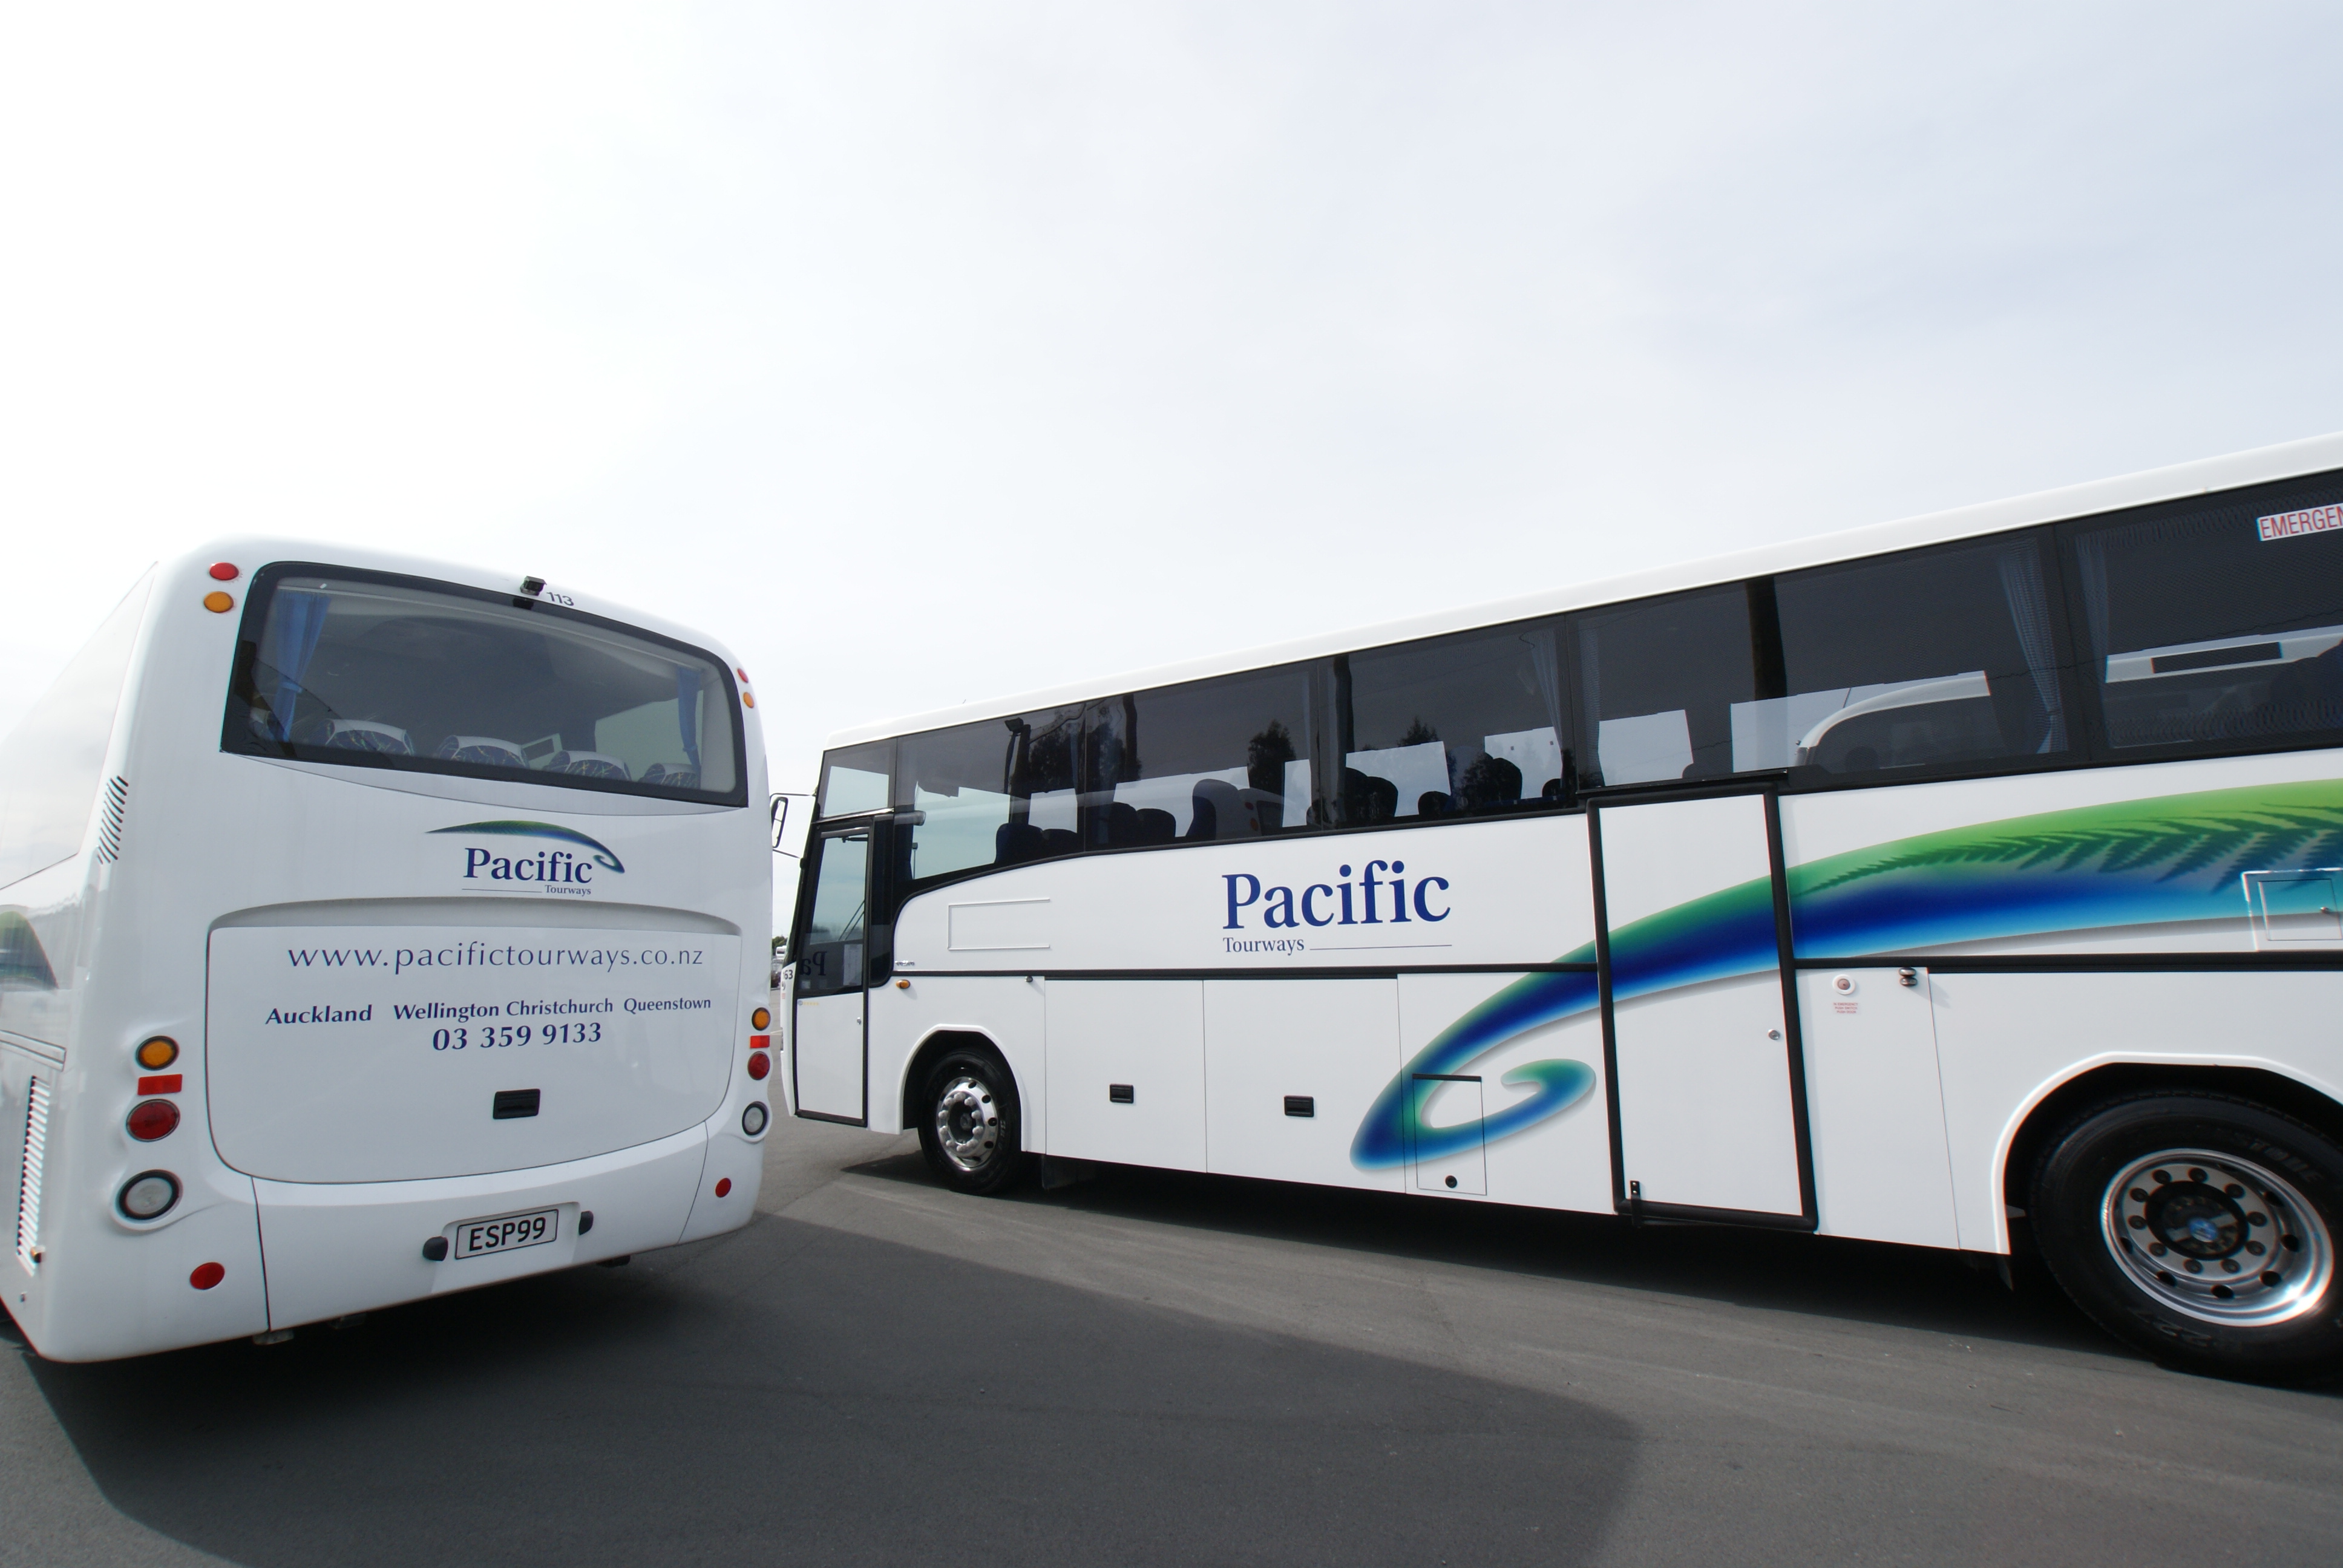
man, car, van, transport, vehicle, public transport, bus, volvo, buses, pacifictourways, tourcoaches, coaches, pacifictourwaysltd, minibus, commercial vehicle, land vehicle, mode of transport, luxury vehicle, tour bus service